Shopping cart conveyor

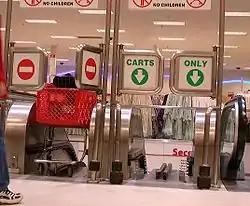
A shopping cart conveyor in Target at Pheasant Lane Mall in Nashua, New Hampshire

A shopping cart conveyor; also known as Vermaport, Cartveyor or shopping cart escalator; is a device used in multi-level retail stores for moving shopping carts parallel and adjacent to an escalator. Shoppers can load their shopping carts onto the conveyor, step onto the escalator, ride the escalator with the cart beside them and collect the cart with the contained merchandise at the next level.